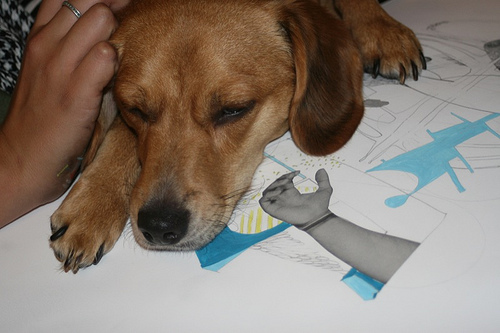
Animal: dog
Breed: beagle